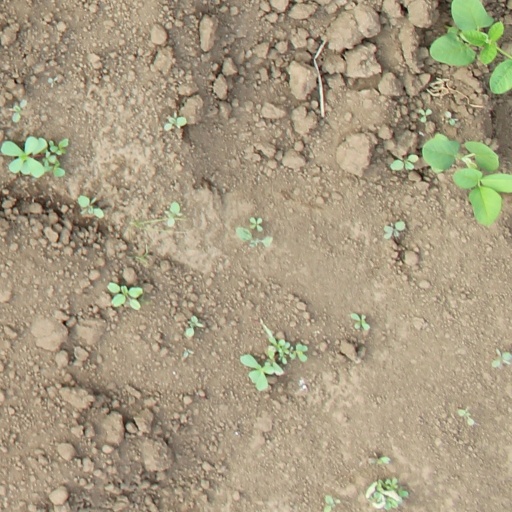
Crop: soybean